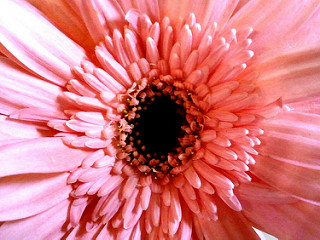
Flower: rose